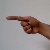
The image shows a hand gesture representing the letter 'G' in Indian Sign Language.